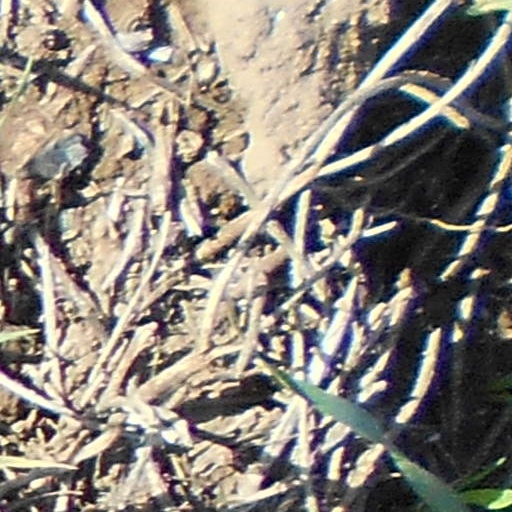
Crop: wheat